SDF Public Access Unix System

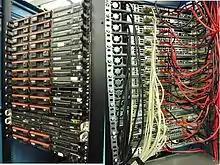
The heart of SDF with a few spares. This also includes the diaspora pod, the Plan9 cluster and the bifrost cluster. (tour 2012)

Super Dimension Fortress (abbreviated as "SDF", also known as freeshell.org) is a non-profit public access UNIX shell provider on the Internet. It has been in continual operation since 1987 as a non-profit social club. The name is derived from the Japanese anime series "Super Dimension Fortress Macross"; the original SDF server was a Bulletin board system created by Ted Uhlemann for fellow Japanese anime fans. From its BBS roots, which have been well documented as part of the "" project, SDF has grown into a feature-rich provider serving members around the world.